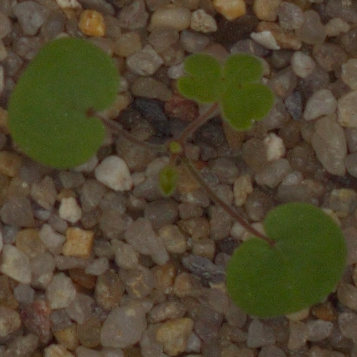
Label: smallflowered_cranesbill